Sanni (singer)

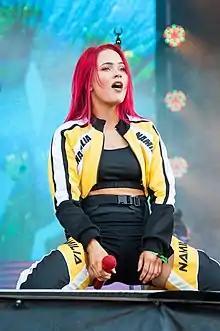
Kurkisuo performing at Ilosaarirock in 2018

Sanni Mari Elina Kurkisuo (born 26 May 1993), better known by her mononym Sanni, is a Finnish singer, songwriter and actress signed to Warner Music Finland. Kurkisuo is known for her personal style, and is generally considered as one of Finland's most popular artists. She is the most listened female artist on Spotify, and has won three Emma awards out of 17 total nominations.